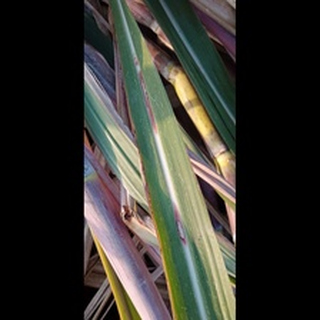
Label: sugarcane_red_rot